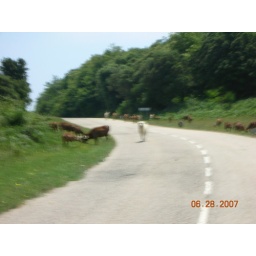
Greeted by a big white dog